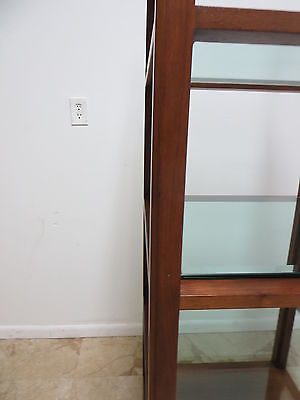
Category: cabinet